Lipošćak affair

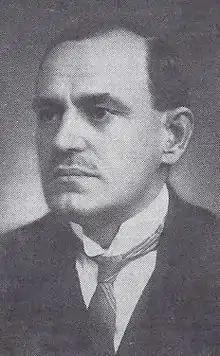
Svetozar Pribičević led the Croat-Serb Coalition which dominated the National Council.

Following 3 November Armistice of Villa Giusti, ending the war for Austria-Hungary, Pašić, Serbian opposition leaders, Trumbić, and Korošec were informed by David Lloyd George, the Prime Minister of the United Kingdom that no South Slavic union would be considered unless they cooperated on the matter and they all met on 6–9 November in Geneva, Switzerland. Trumbić and Korošec quickly agreed with each other – forming a joint negotiating bloc. Trumbić proposed a solution involving establishment of a common government for common affairs – cooperating with the government of Serbia and the National Council. The plan called for preservation of the government of Serbia and the National Council to manage other affairs kept within the competences of Serbia and the State of Slovenes, Croats and Serbs respectively. When Trumbić made a similar proposal during the 1917 talks with Pašić that resulted in the Corfu Declaration, Pašić said that if Croats insisted on a federation, Serbian government would abandon the unification project in favour of creation of Greater Serbia. However, prompted by a message from President of France Raymond Poincaré asking him to agree with Korošec, Pašić accepted the plan. The confederal arrangement resembled the dual monarchy system employed by Austria-Hungary.